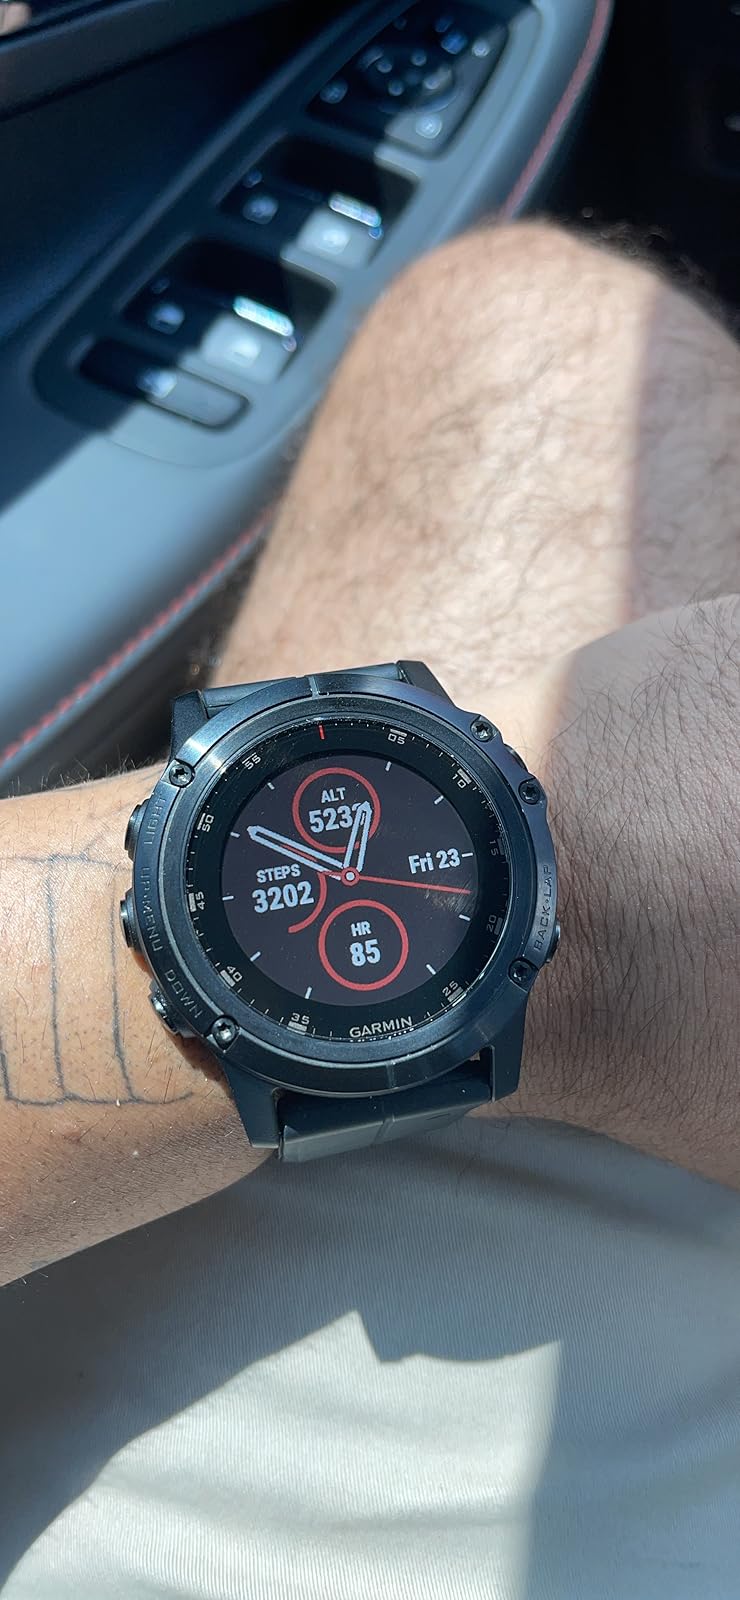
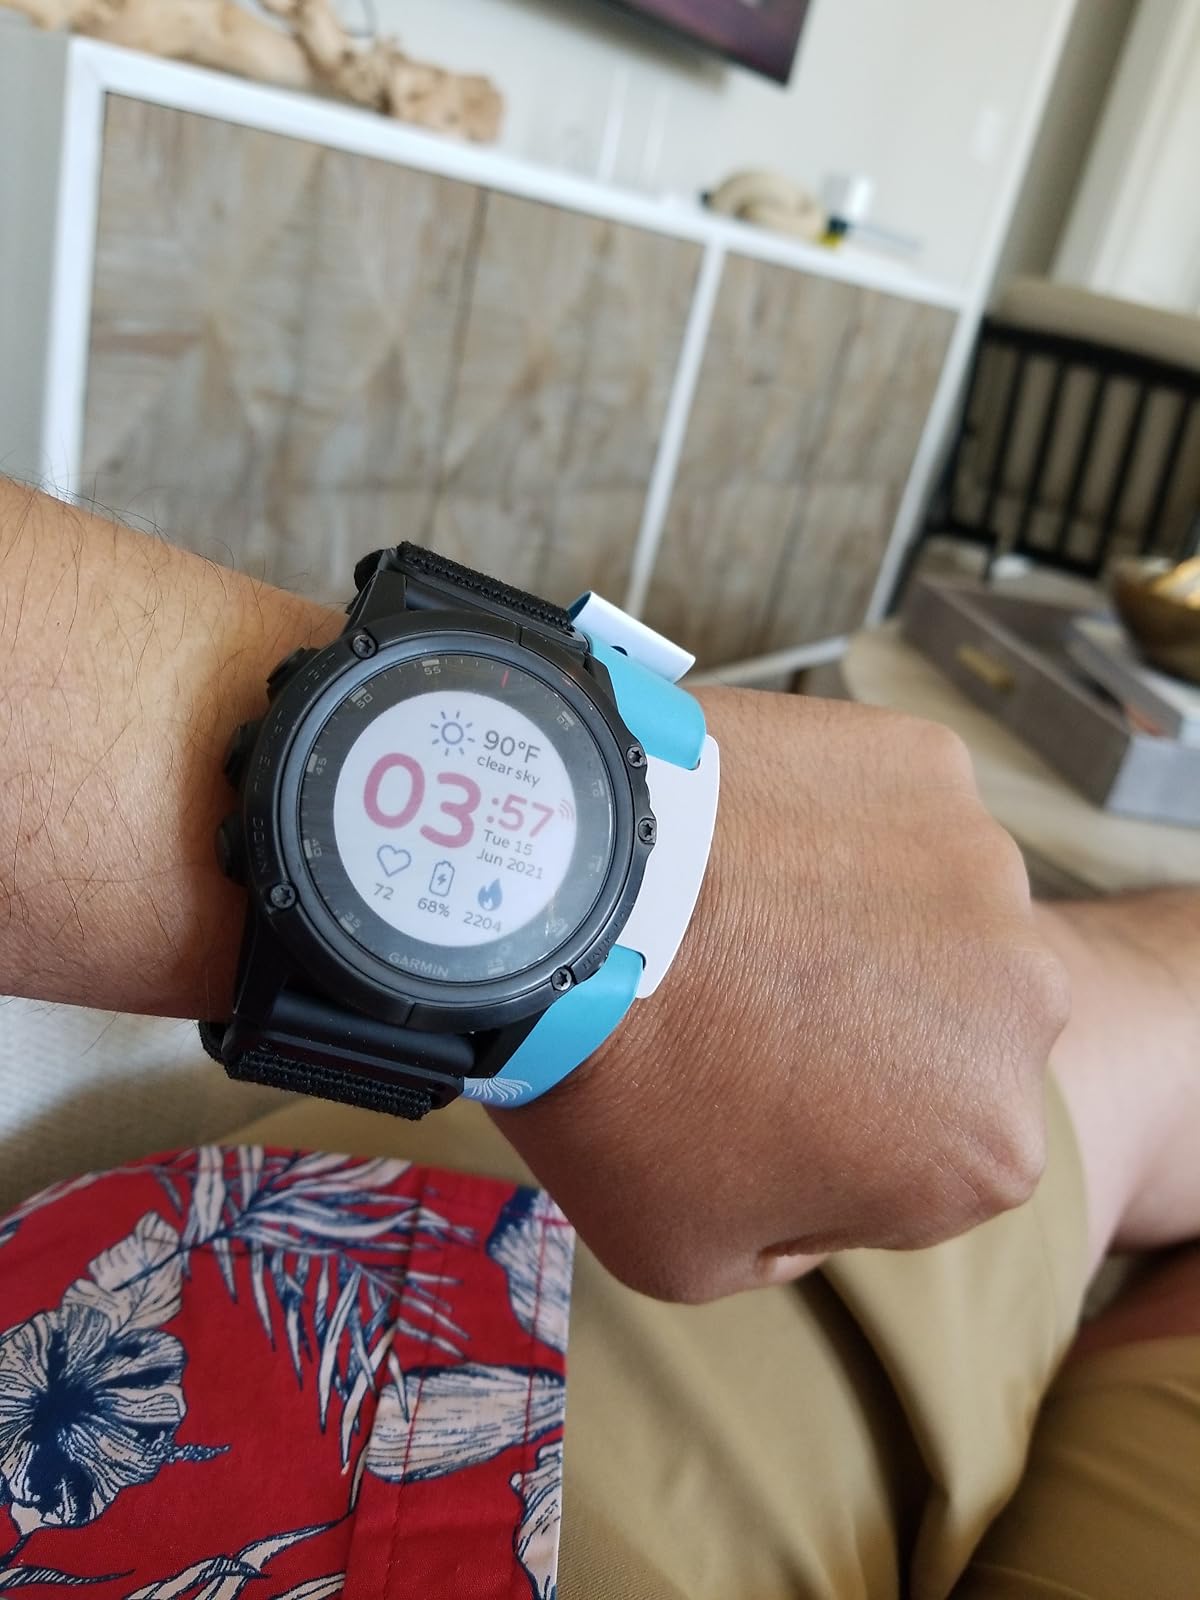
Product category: smartwatch
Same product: yes